State University of New York at Geneseo

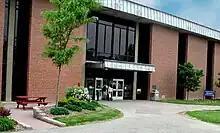
Milne Library.

Geneseo is a public liberal arts college with 61 undergraduate majors, 5 master's programs, and 67 interdisciplinary minors. The most popular majors, in descending order, are education, business, the social sciences, biology, and psychology.